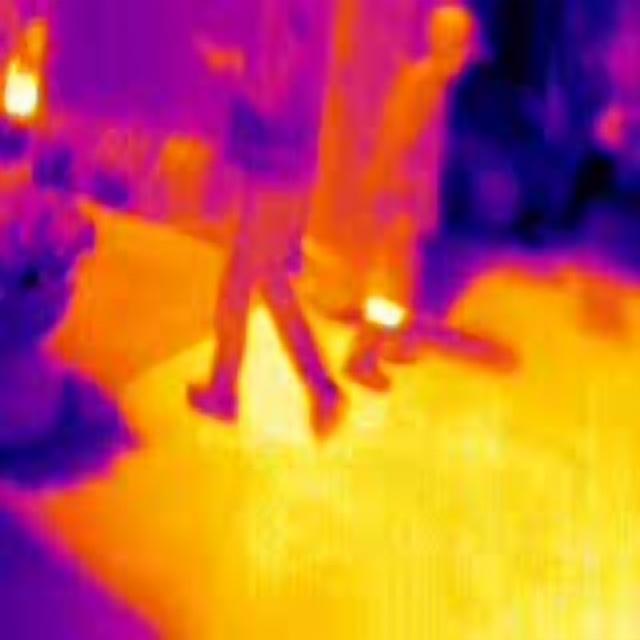
Detected objects:
label: person
label: person